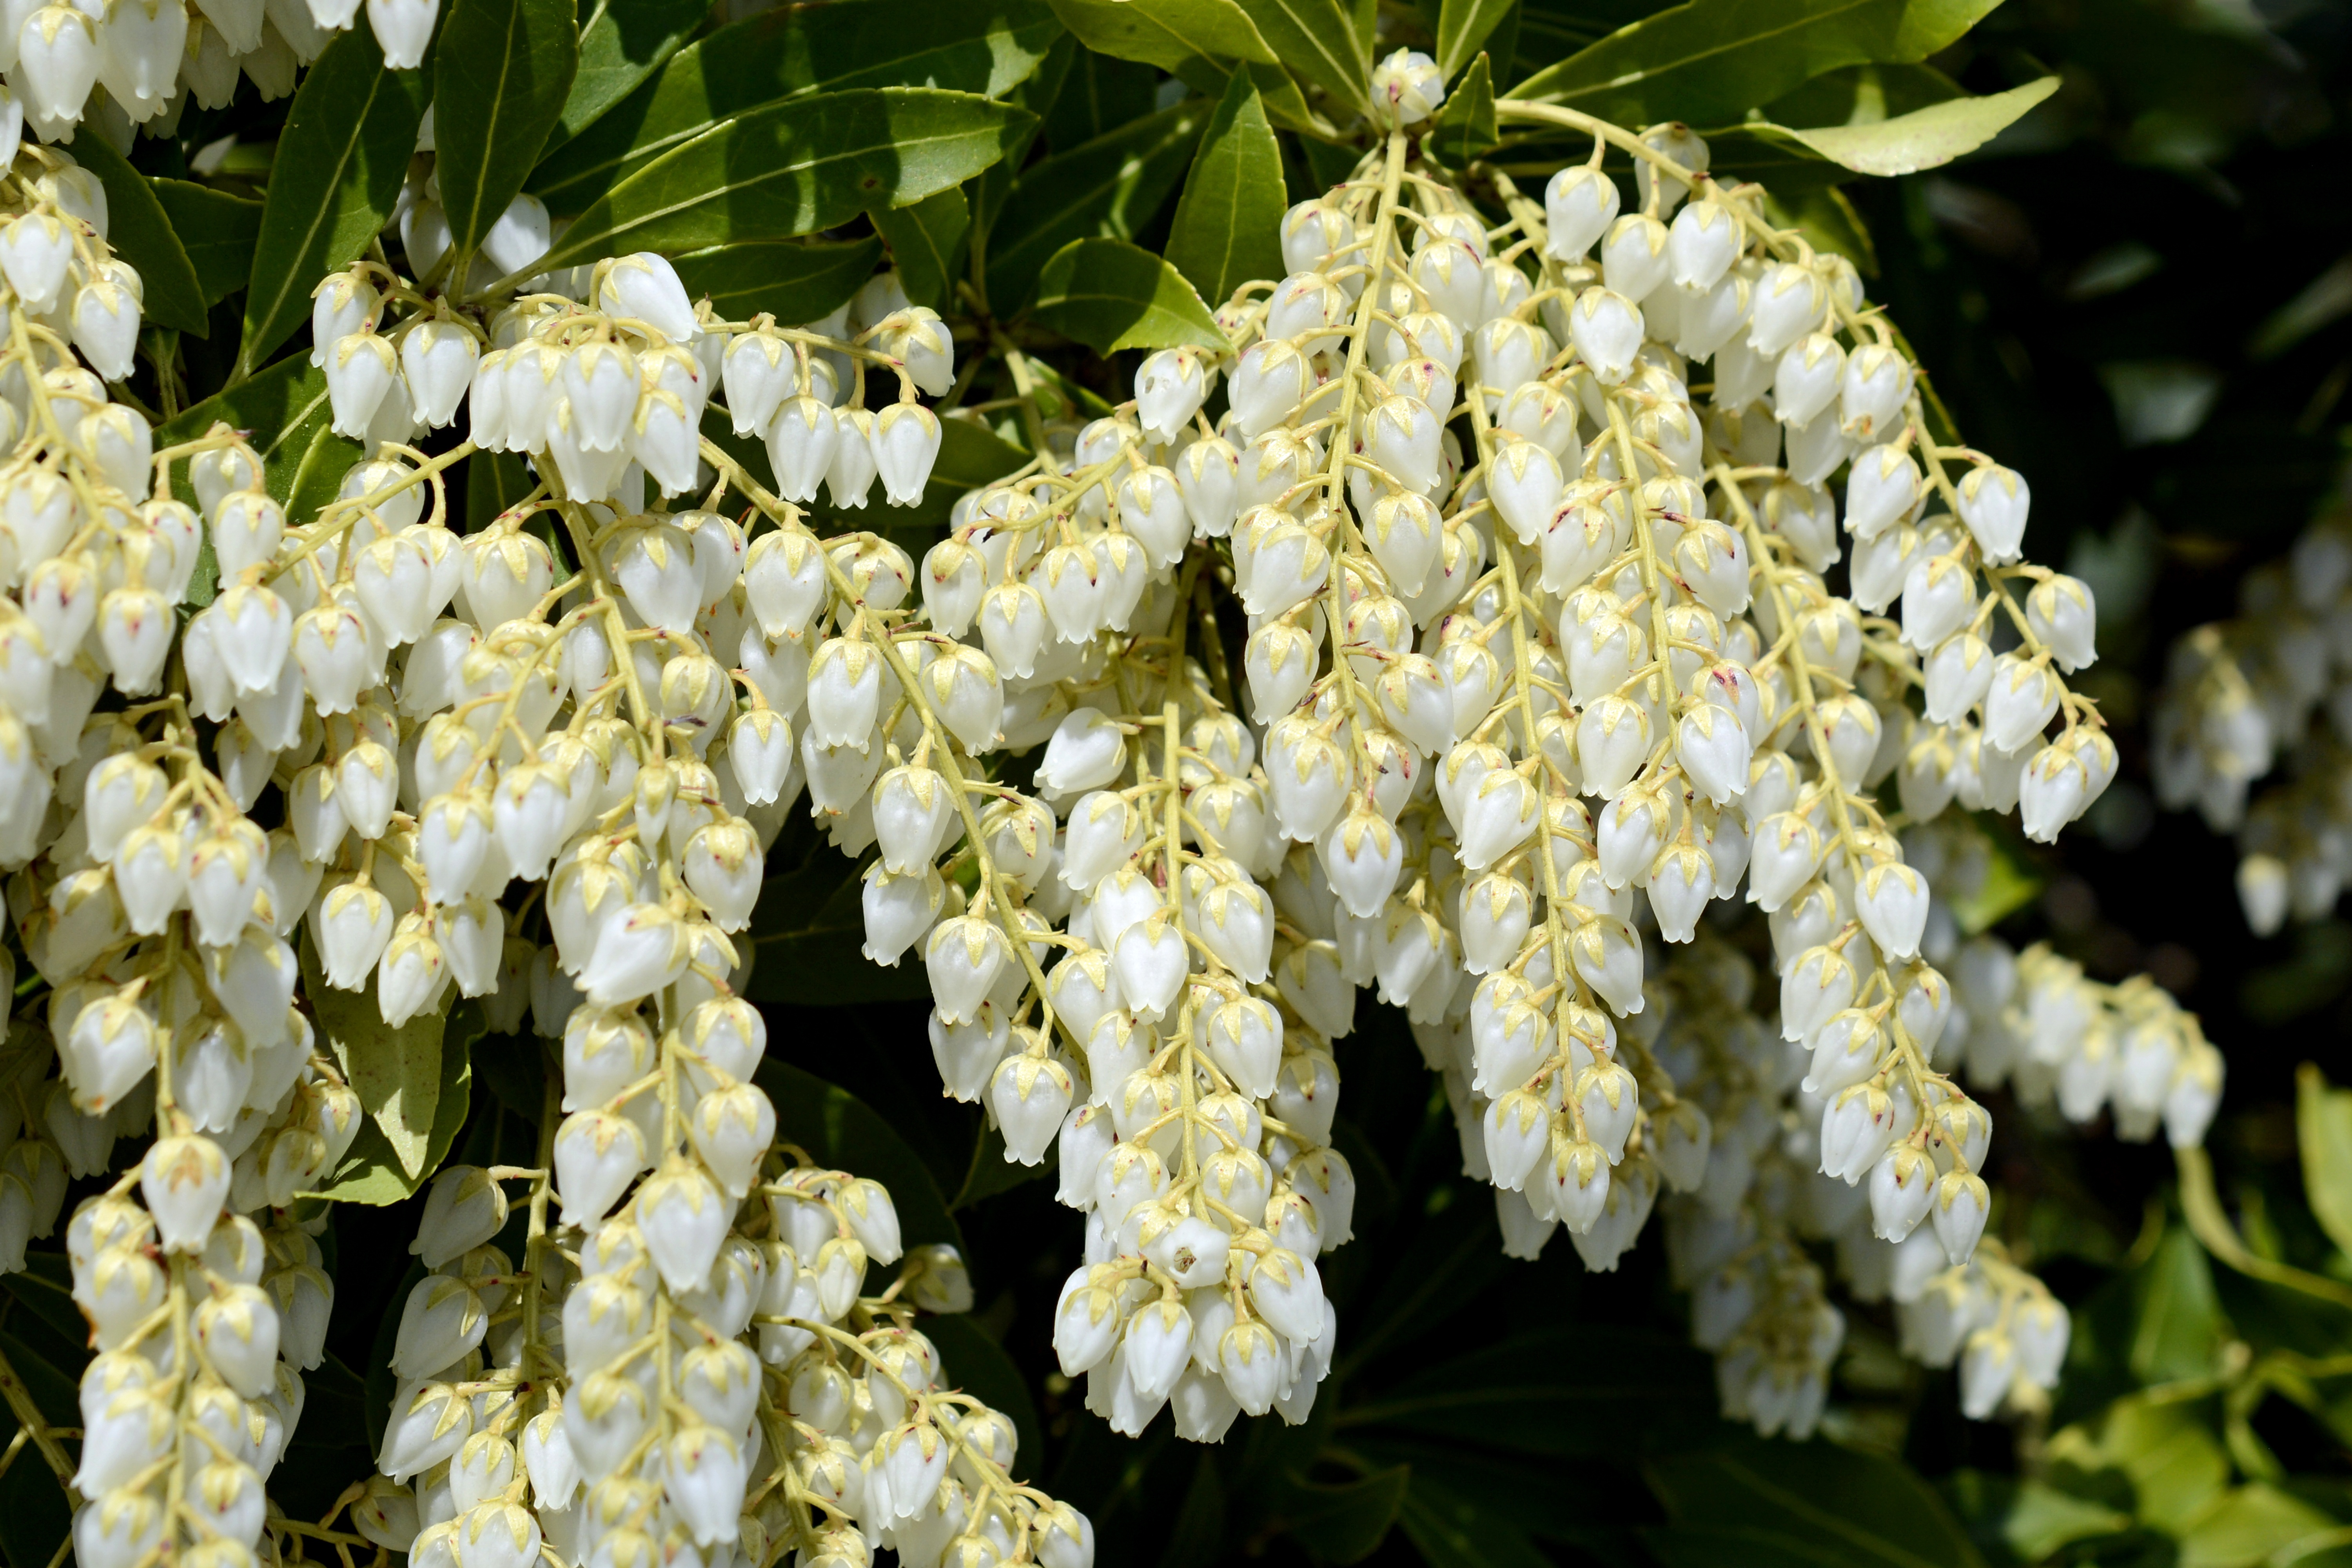
nature, branch, blossom, plant, white, fruit, flower, food, produce, evergreen, botany, garden, flora, flowers, shrub, viburnum, pieris, jasmine, flowering plant, woody plant, land plant, moschatel family, lavender heath